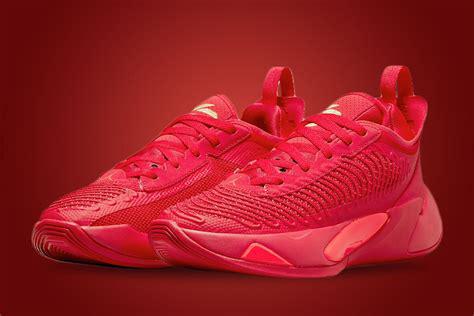
Brand: Jordan
Model: Luka 1